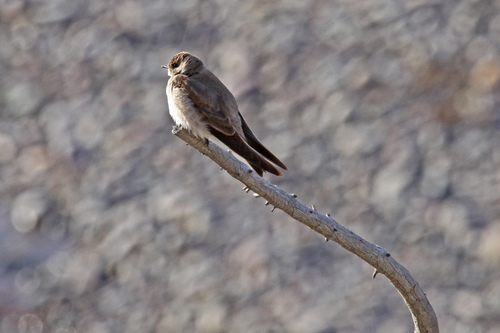
the bird is grey with long tail feathers and a white belly.
this gray and white bird has a head and body that are round in appearance with long tail feathers.
this small brown bird has a tiny beak and a white underbelly.
this bird has a speckled belly and breast with a short pointy bill.
bird with black beak, eye, inner and outer rectrices, and gray side, and dark gray back and feet
this bird has wings that are grey with a white belly
this is a stout birth with a white belly and throat, light brown back and crown, and dark brown tail and wings that have pale brown wing bars.
this bird is grey with white and has a very short beak.
this bird has wings that are brown and has a white bellya small grey bird, with darker primaries, white belly, and a small bill.
Species: Bank Swallow